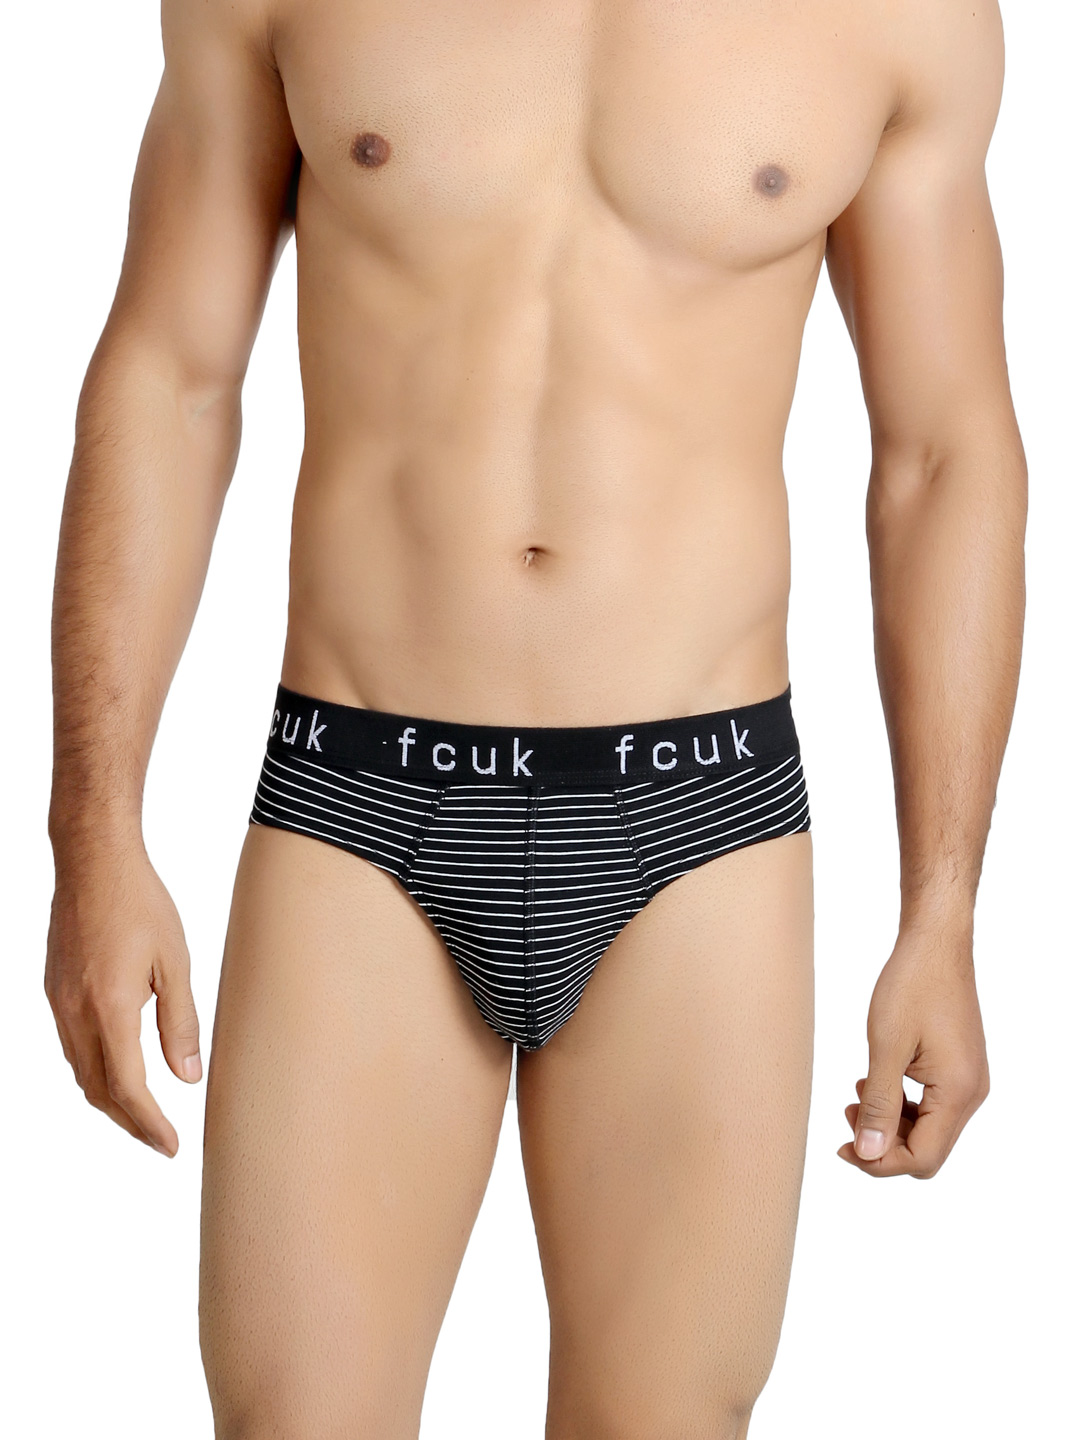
FCUK Underwear Men Black Striped Brief
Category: Apparel / Innerwear / Briefs
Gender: Men
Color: Black
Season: Summer 2016
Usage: Casual